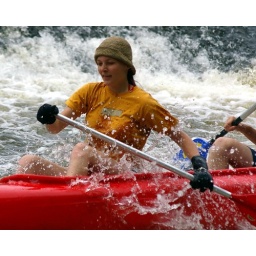
34 Vyssi Brod 8.8.07 girl in a hat 1